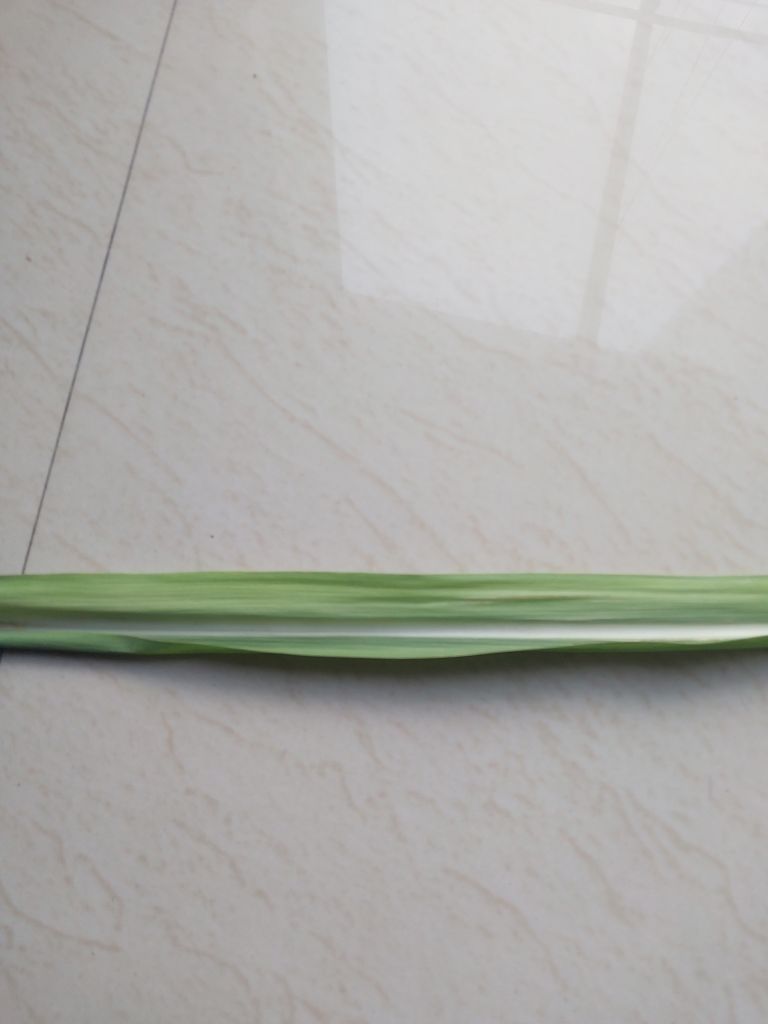
Label: Viral Disease